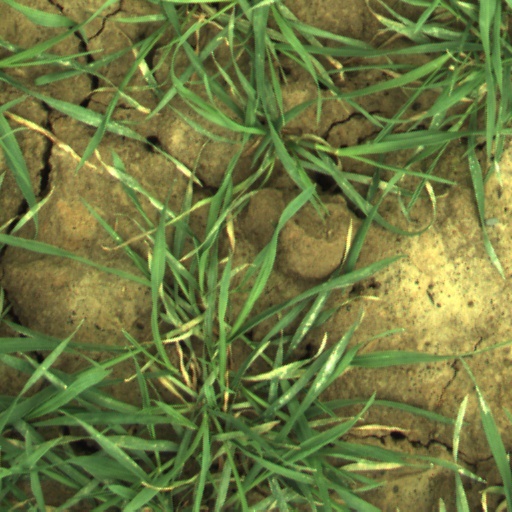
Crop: wheat